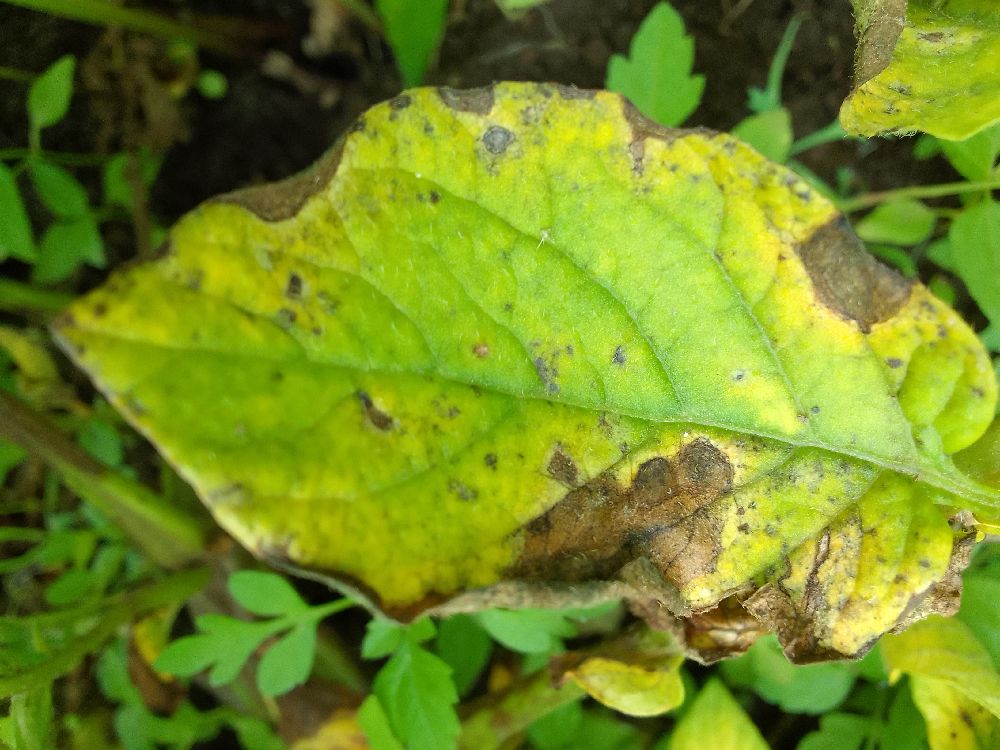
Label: Early blight